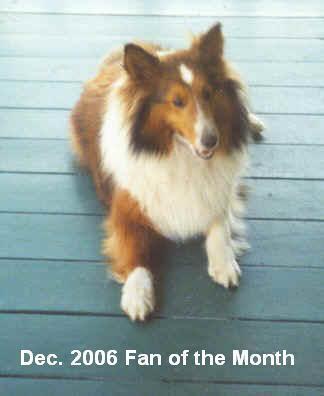
collie